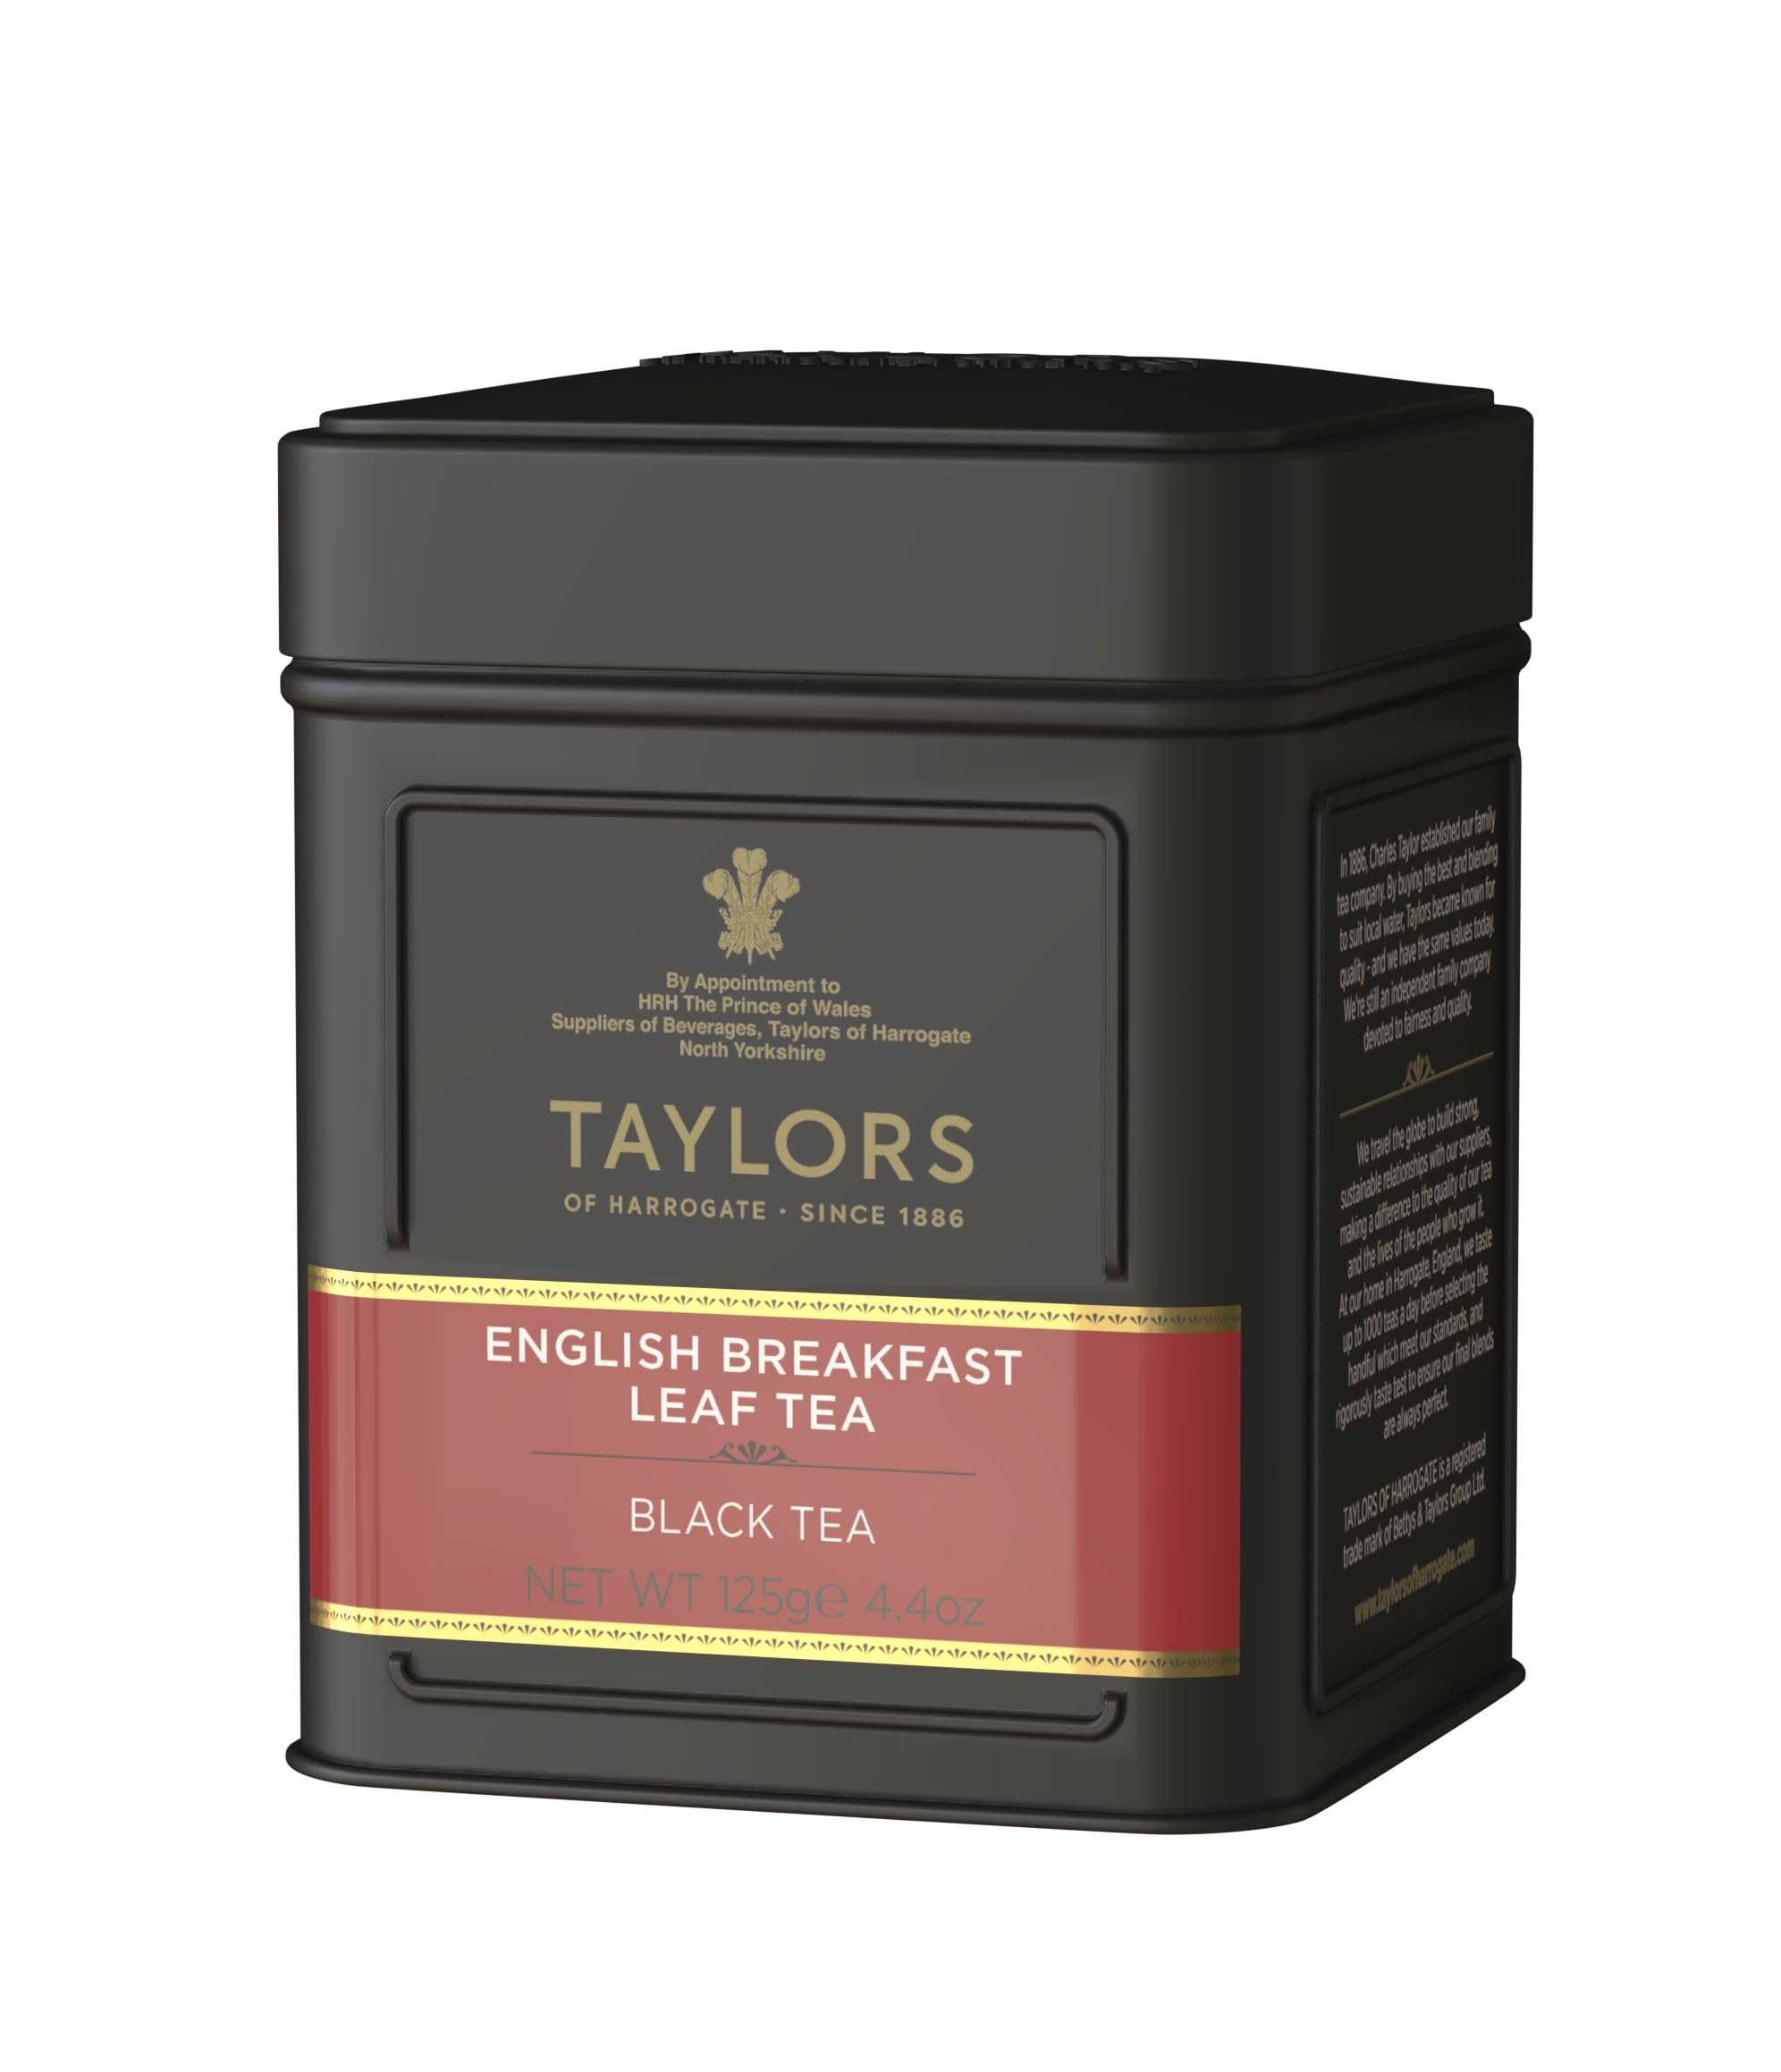
Item Name: Taylors of Harrogate English Breakfast Loose Leaf, 4.41 Ounce Tin (Pack of 6)
Bullet Point 1: The taste is full-bodied, rich and refreshing, with a bright, inviting colour, making it the ideal tea for enjoying not just at breakfast time, but also at any time of the day.
Bullet Point 2: Ingredients: Black tea.
Bullet Point 3: For the perfect cup measure 1 tsp of loose leaf tea. Pour 6-8 oz of freshly boiled water over the tea leaves and infuse for 4-5 minutes. Serve with milk or lemon.
Bullet Point 4: Pack of six 4.41 ounce resuble tins (26.46 oz total).
Bullet Point 5: Taylors of Harrogate is Carbon Neutral Certified, a member of the Ethical Tea Partnership, and Rainforest Alliance Certified.
Value: 26.46
Unit: Ounce

Price: 10.99